David Gorodyansky

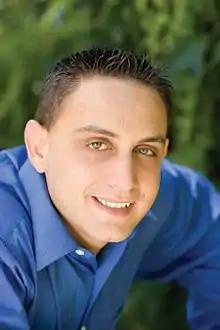
Gorodyansky in 2006

David Gorodyansky (born February 7, 1982) is an American entrepreneur and angel investor best known as the CEO of AnchorFree, a company he co-founded in 2005 with Eugene Malobrodsky. AnchorFree is the developer of Hotspot Shield, a virtual private network provider. In 2019, Fast Company named AnchorFree the 13th most innovative company in the world and the #1 most innovative security company. AnchorFree's most recent fundraising round (2018) brought in $295 million, bringing total funding to $358 million. Gorodyansky has also invested in GlobeIn, an online exotic arts and crafts marketplace, and Venturocket, a job matching website. He is chairman of AnchorFree and GlobeIn.